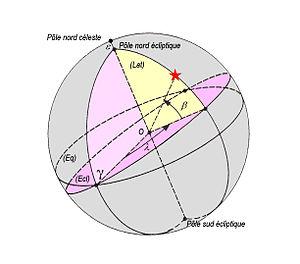
Système de coordonnées écliptiques
Une armille est un instrument de mesure et d'observation astronomique utilisé dès le IIIᵉ siècle av. J.-C. par Ératosthène puis au siècle suivant par Hipparque. Son usage, sous sa forme originelle, se perpétue jusqu'à la Renaissance.
Le système de coordonnées écliptiques est un système de coordonnées adapté aux objets célestes : il utilise le plan de l'écliptique comme plan de référence, le Soleil étant au centre du repère - d'une manière similaire au système de coordonnées équatoriales qui utilise le plan de l'équateur terrestre, le centre de la terre étant au centre du repère.